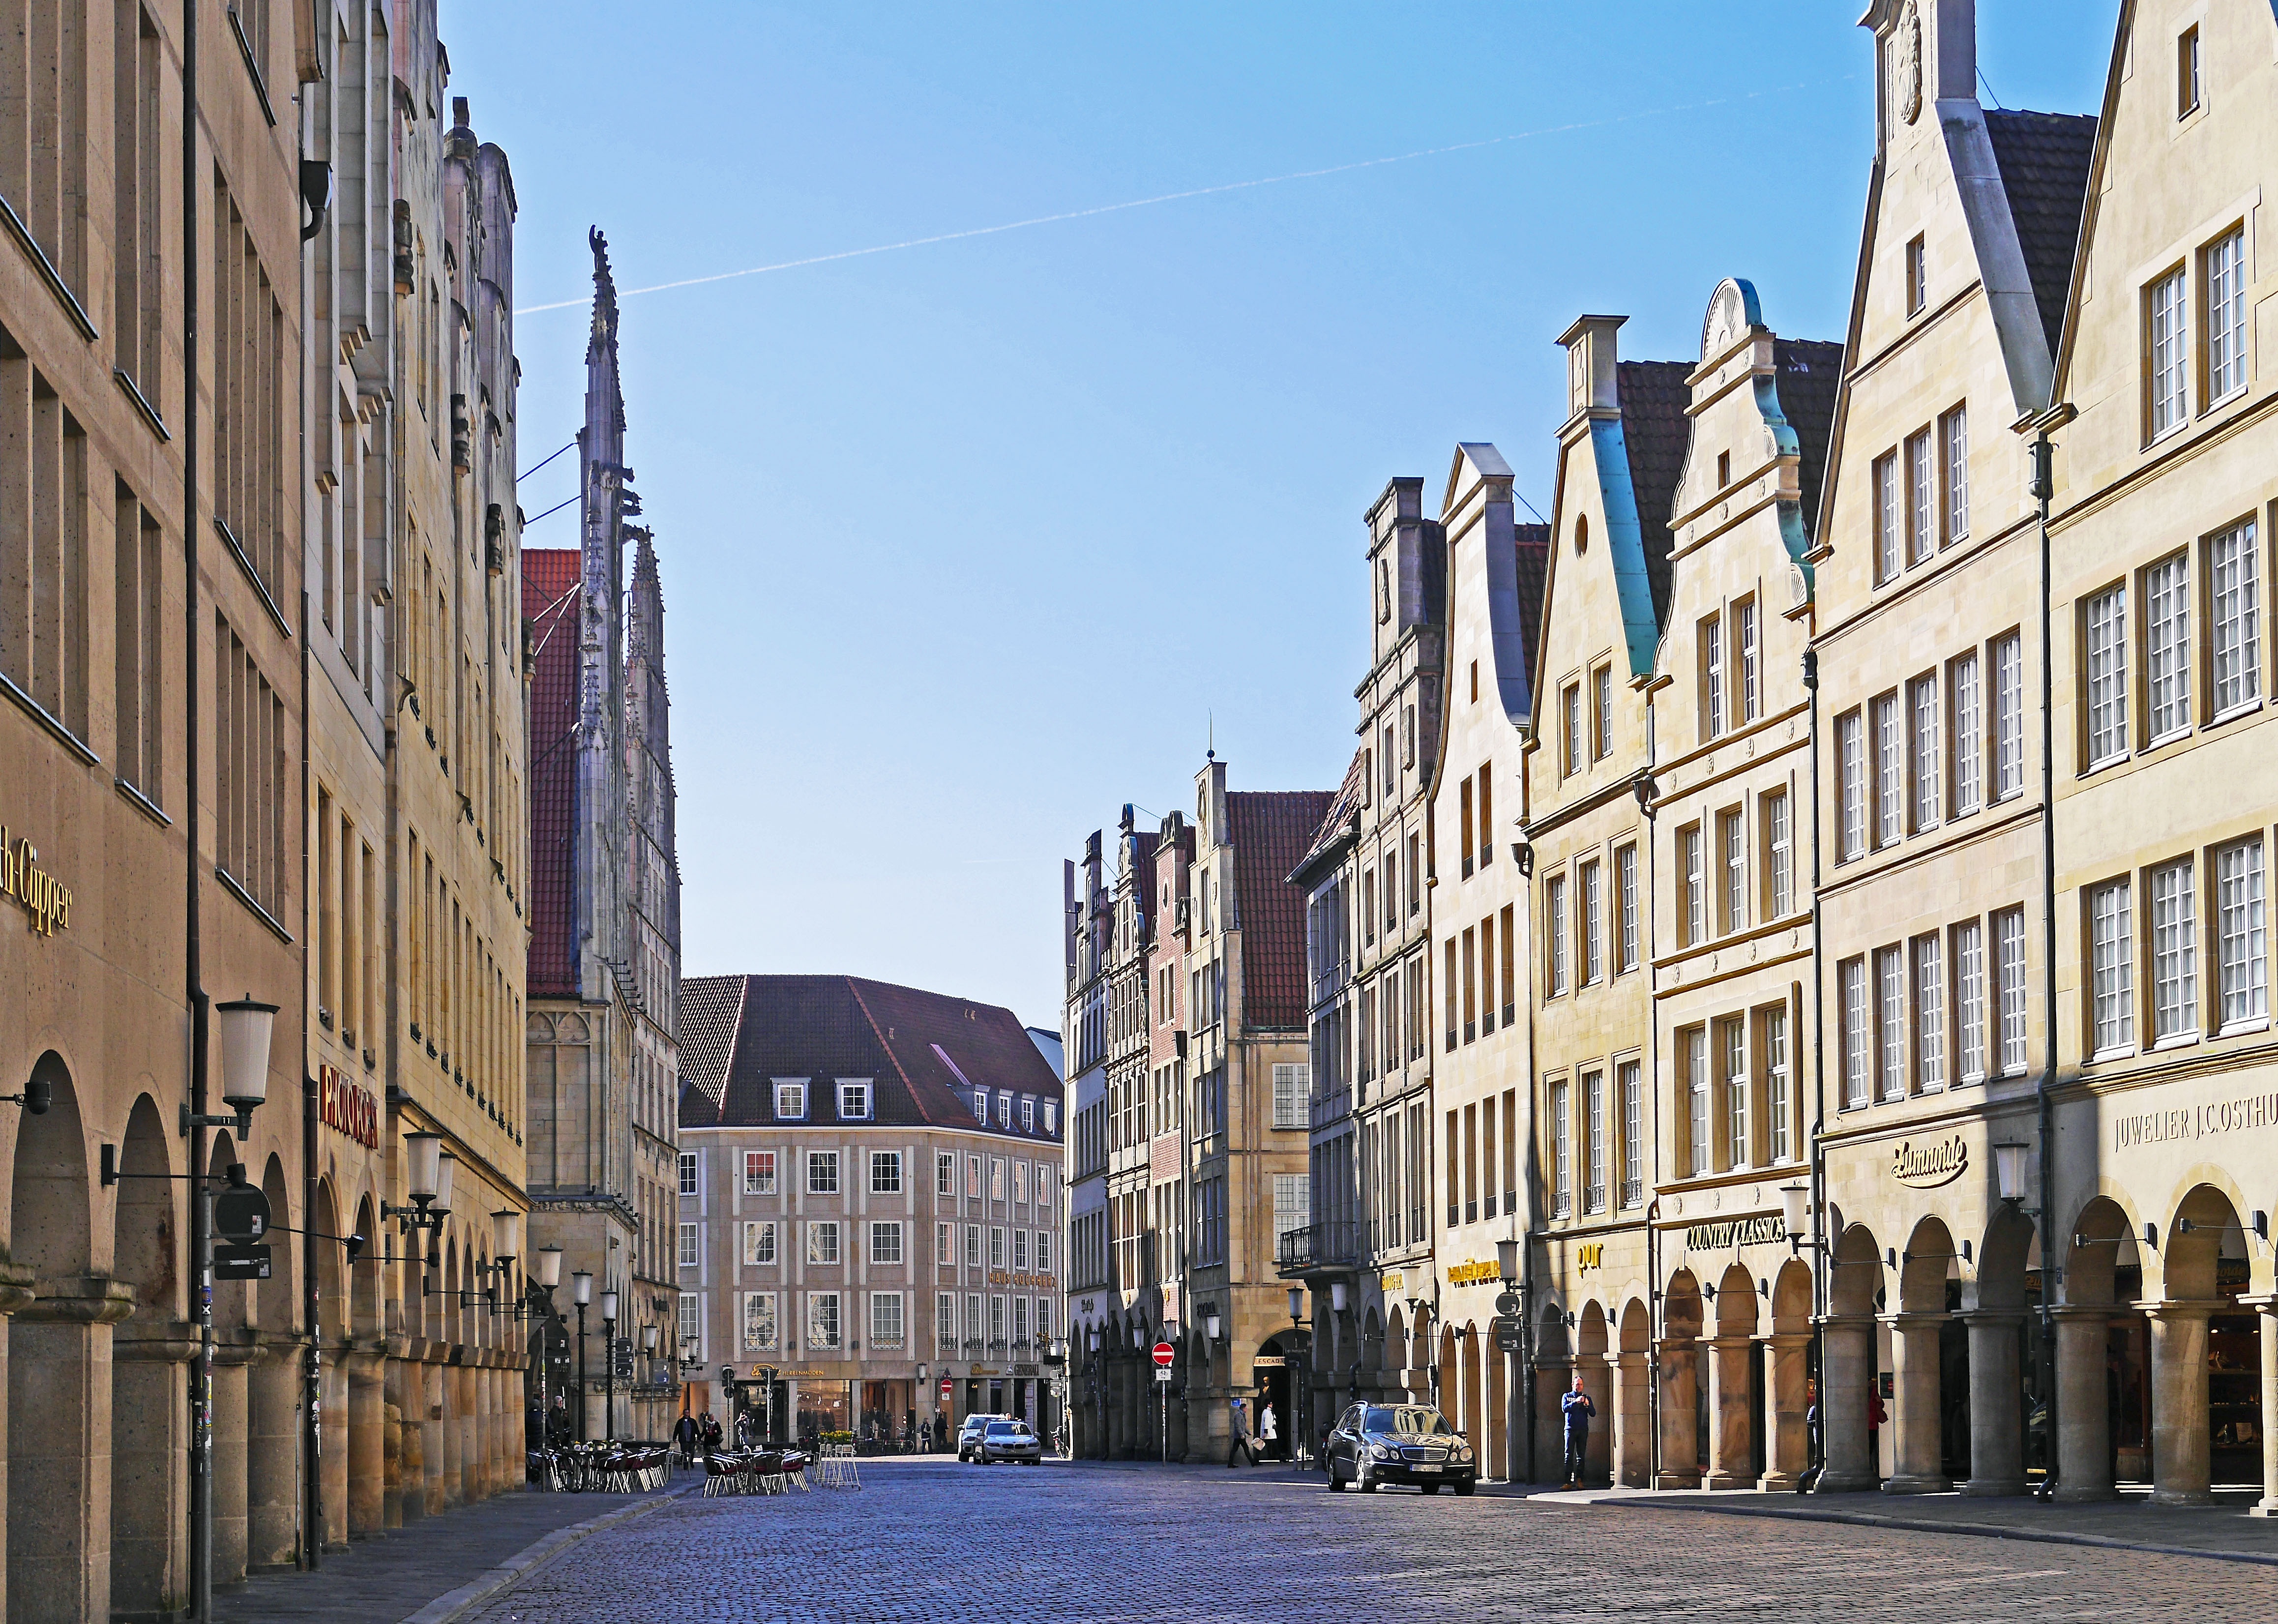
architecture, road, street, town, city, cityscape, downtown, plaza, landmark, facade, tourism, waterway, tower block, places of interest, shops, infrastructure, archway, town square, tourist attraction, neighbourhood, parlor, town hall, hanseatic city, gabled houses, westfalen, city m nster, munster, stadtmitte, principal market, buy team, urban area, against side, human settlement